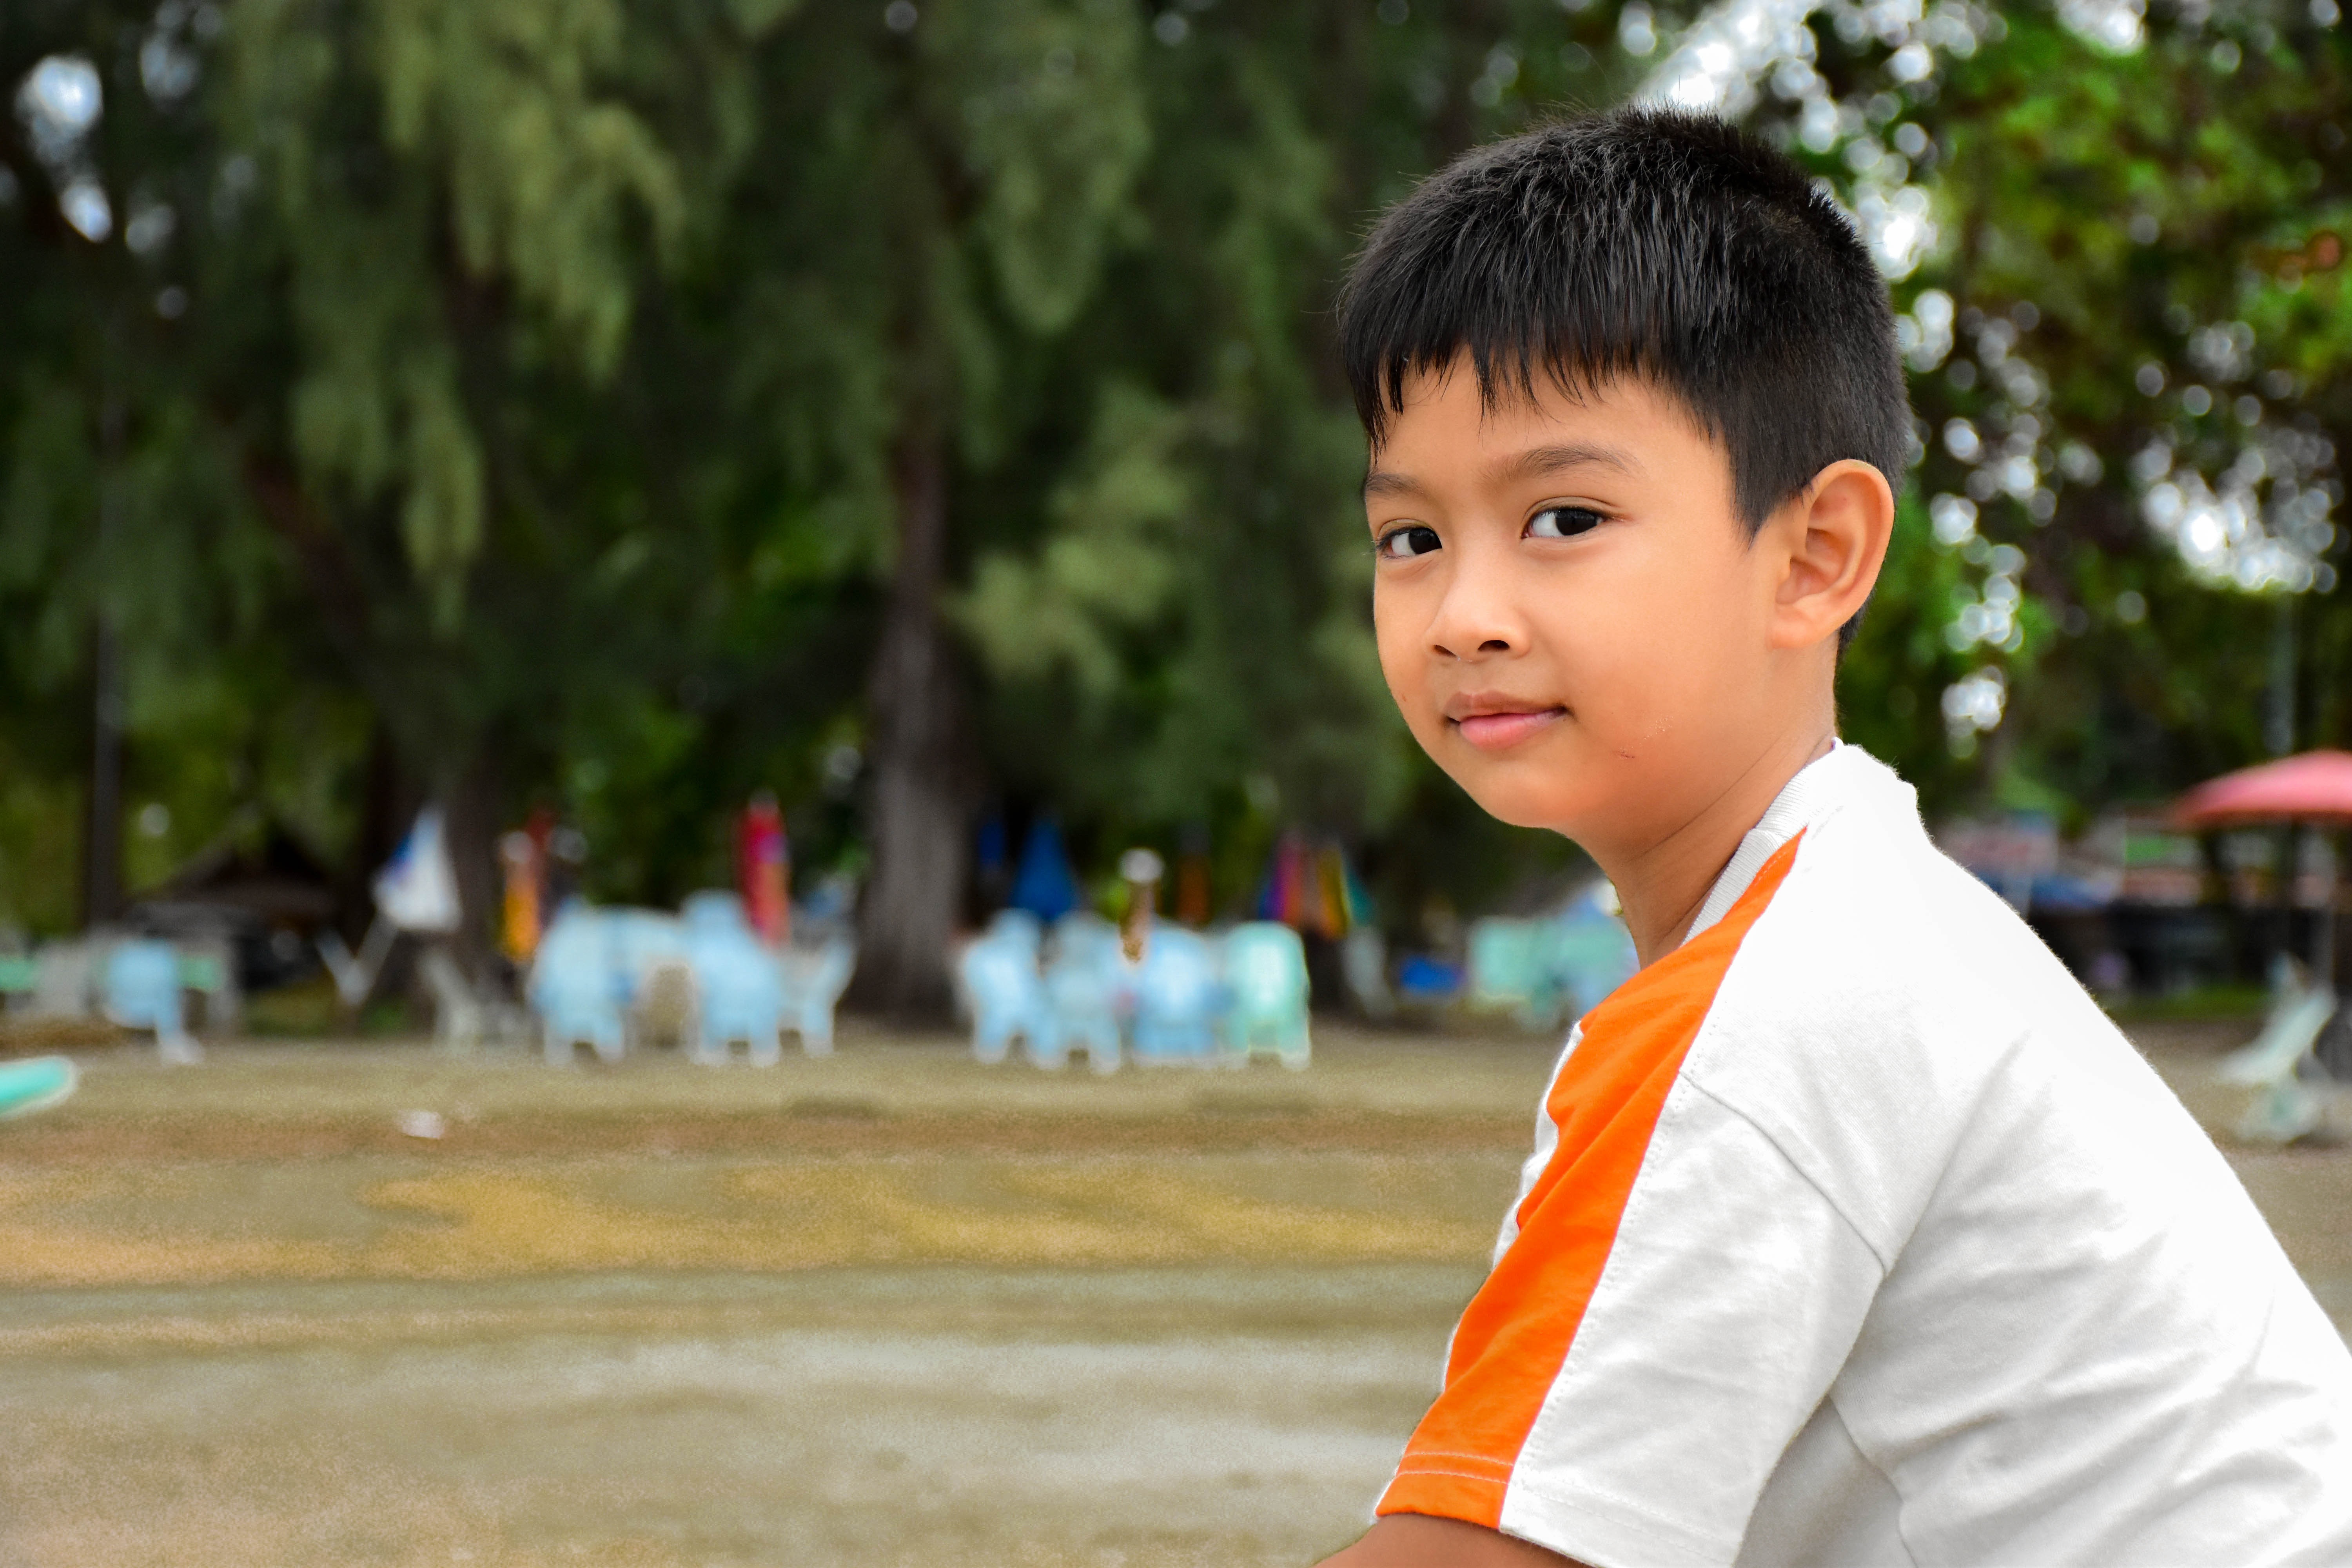
man, person, people, boy, travel, male, spring, child, thailand, kids, temple, holidays, boys, human positions